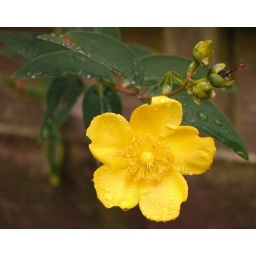
Yellow flower growing over my fence - in the rain